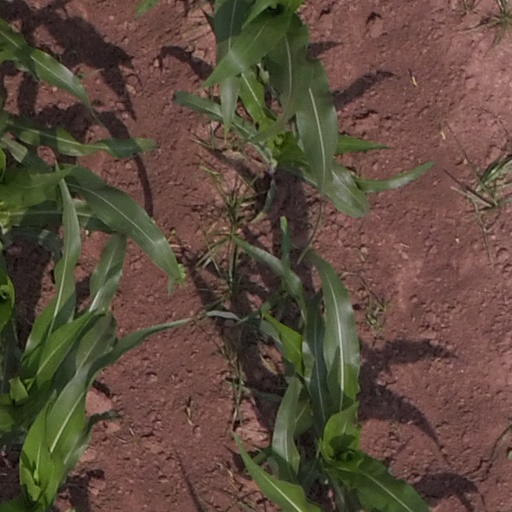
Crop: maize; corn